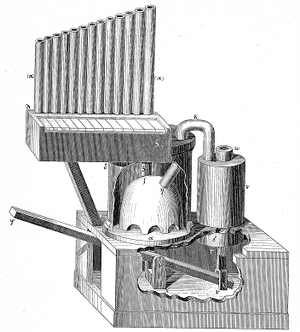
L'histoire de l'orgue relate l'apparition, le développement et les évolutions de l'orgue sous un angle historique, de ses origines jusqu'à nos jours.